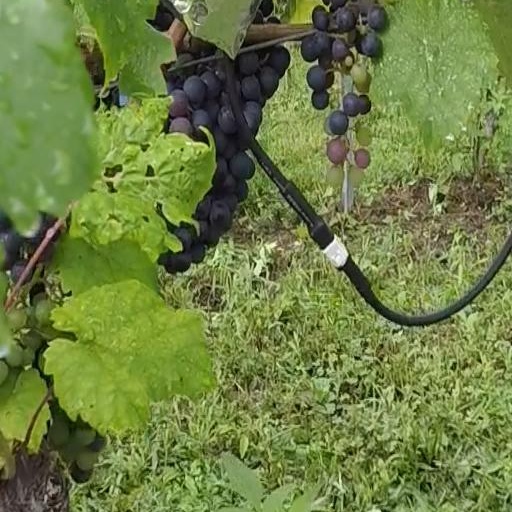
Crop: grape